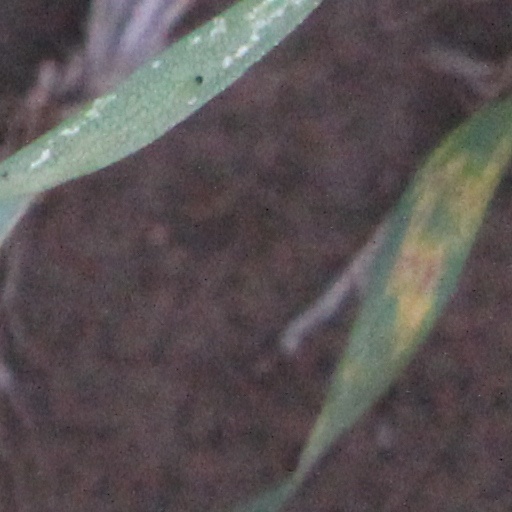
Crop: wheat